Hørbygaard

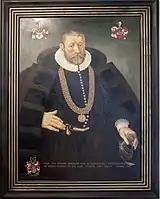
Peder Reedtz

Hørbygaard traces its history back to the 14th century. The first recorded owner of Hørbygaard is Else Tuesen, who in 1314 passed it to her son Niels Tuesen. It was later passed to his sons Peder Nielsen and Karl Nielsen. The latter pawned the estate in 1358.